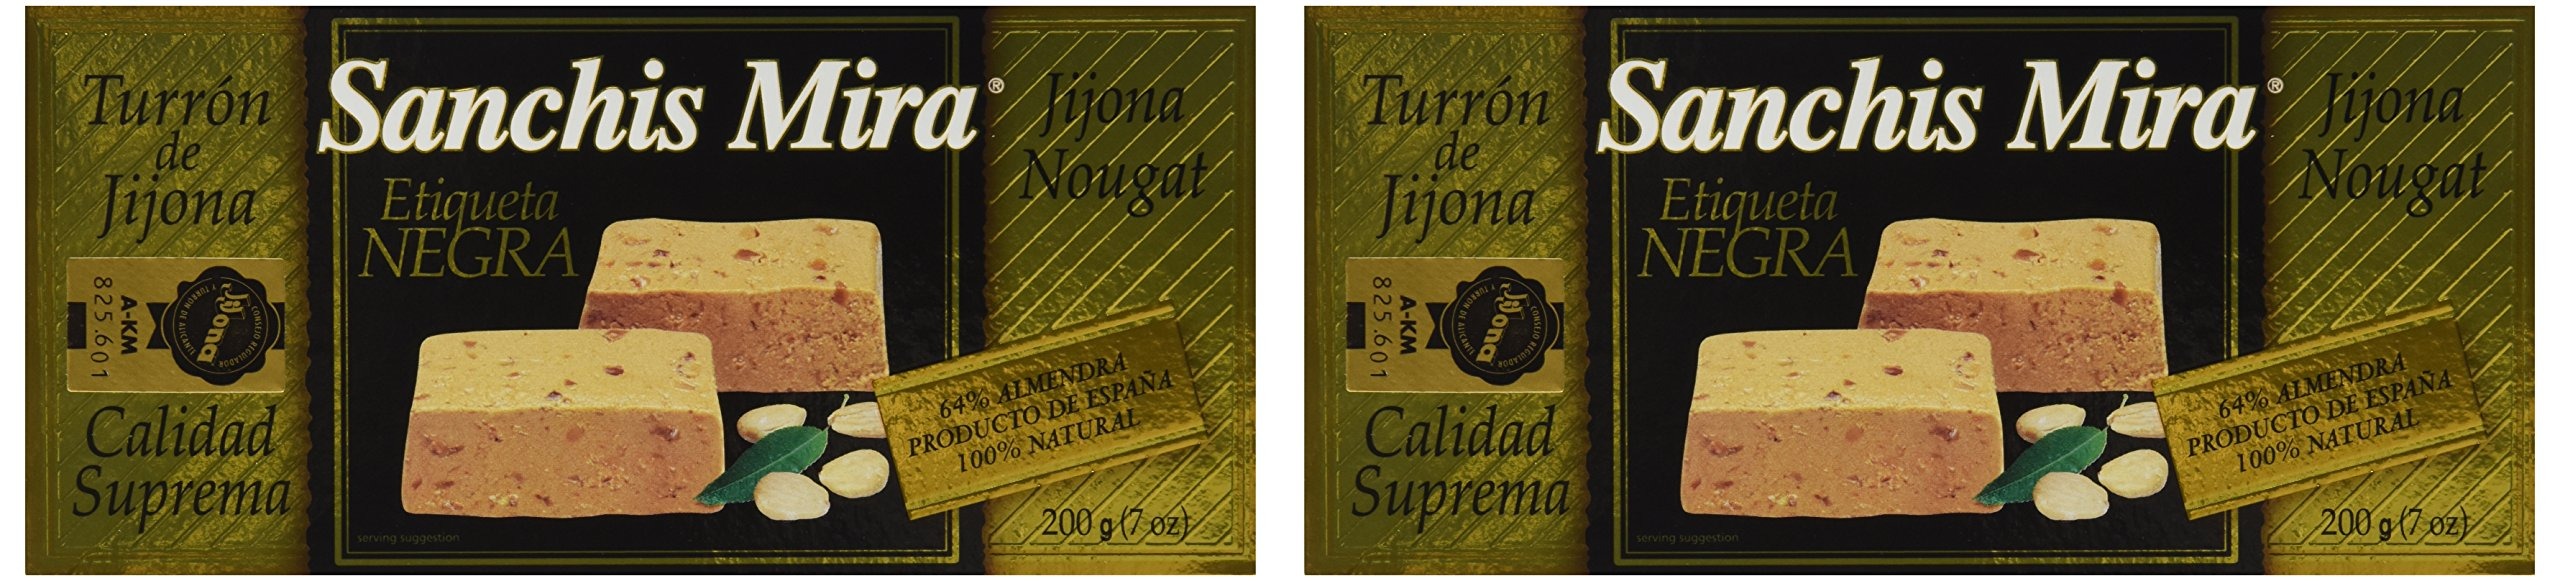
Item Name: Sanchis Mira Turron Jijona 200 grs (7oz.) - Pack of 2
Bullet Point 1: Black Label supreme quality.
Bullet Point 2: Imported from Spain
Bullet Point 3: 100% natural, 64% pure almond.
Bullet Point 4: By Sanchis Mira, since 1863
Bullet Point 5: Freshness guaranteed
Product Description: Turron Jijona Sanchis Mira 7 oz. This 'Suprema' quality bar is made of 60% almonds. The almonds are ground together with natural honey for a sweet and delicious treat. A timeless Christmas gift.
Value: 14.0
Unit: Ounce

Price: 14.93